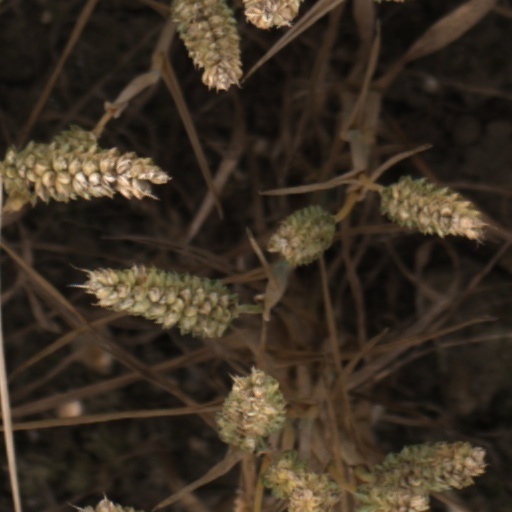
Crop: wheat